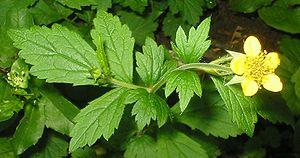
La benoîte commune ou benoîte urbaine, également appelée herbe de saint Benoît ou herbe du bon soldat, est une plante herbacée vivace de la famille des Rosaceae.